Cinema of Indonesia

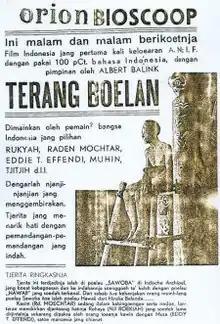
Poster for "Terang Boelan", one of three films credited with reviving the Indies' failing film industry.

In an attempt to show that locally produced, well-made films could be profitable, the Dutch journalist Albert Balink, who had no formal film experience, produced "Pareh" in 1935 in collaboration with Nelson Wong and his brothers. Though the film, costing 20 times as much as most contemporary productions, was an ultimate failure, it affected The Teng Chun's directorial style; the latter took less traditional stories. Balink's next attempt, "Terang Boelan", was released two years later. Unlike "Pareh", "Terang Boelan" was a marked commercial success, earning 200,000 Straits dollars (then equivalent to US$114,470) in two months. According to American visual anthropologist Karl G. Heider, these two films are Indonesia's most important films of the 1930s.